Franz Liszt Academy of Music

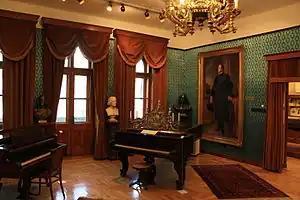
Inside the Franz Liszt Museum

The Academy was originally called the "Royal National Hungarian Academy of Music" and it was also called "College of Music" from 1919 to 1925. It was then named after its founder Franz Liszt in 1925. It was founded in Liszt's home, and relocated to a three-story Neo-Renaissance building designed by Adolf Láng and built on today's Andrássy Avenue between 1877 and 1879. That location is referred to as "Old Academy of Music" and commemorated by a 1934 plaque made by Zoltán Farkas. It was repurchased by the academy in the 1980s, and is now officially known as "Ferenc Liszt Memorial and Research Center."